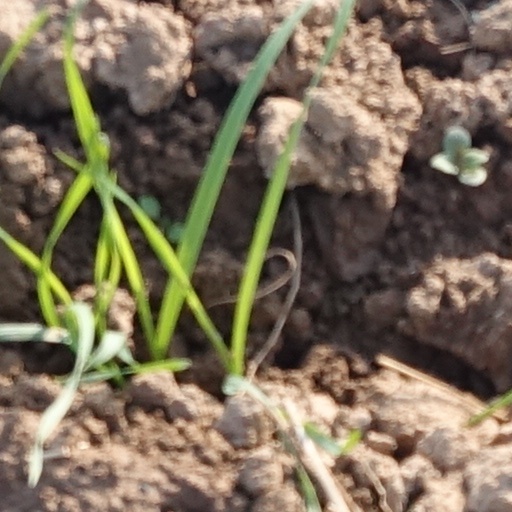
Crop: wheat